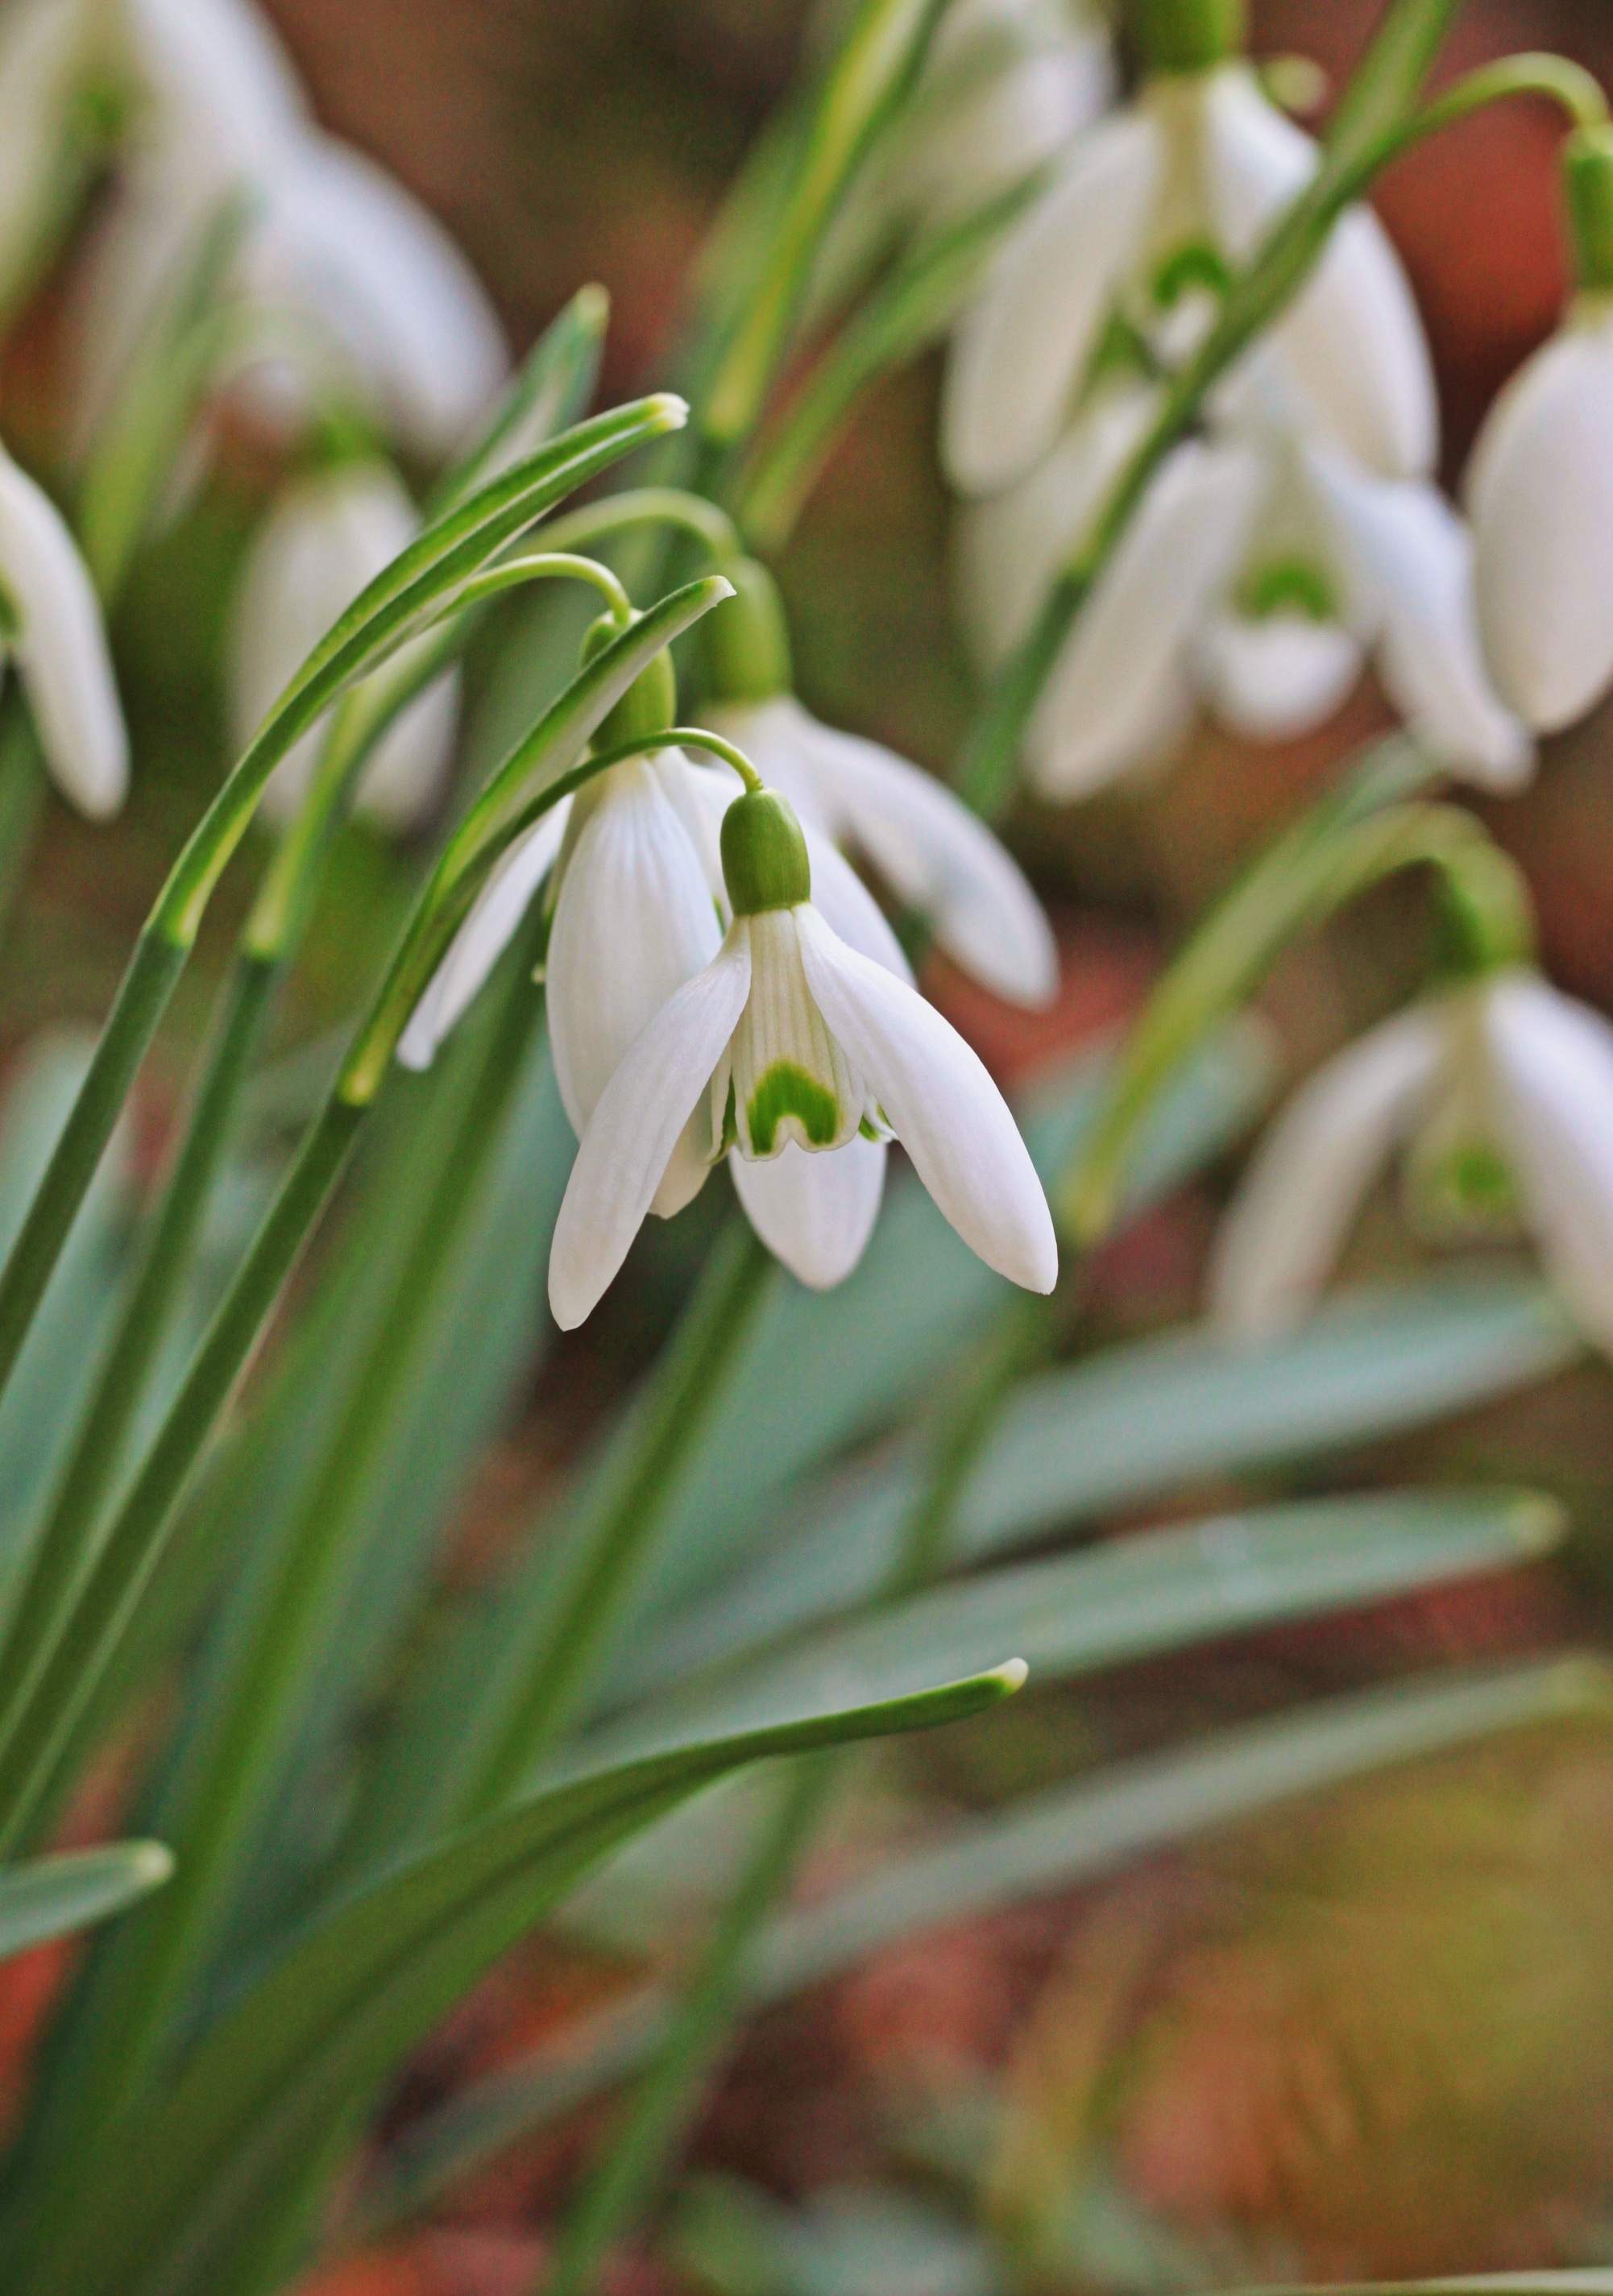
nature, plant, white, flower, spring, insect, macro, botany, flora, flowers, snowdrop, flower garden, early bloomer, flower closeup, spring flower, galanthus, flowering plant, signs of spring, snowdrop spring, common snowdrop, land plant